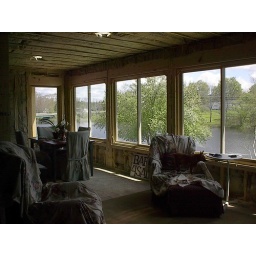
The sheets are to protect the furniture from dust and the sitters from the dust in the furniture. The dog is to protect the house from intruders.